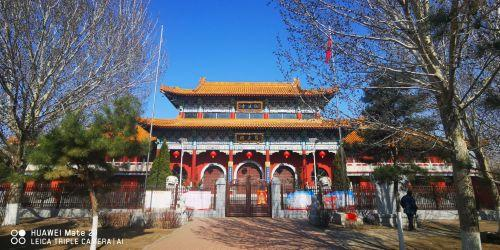
地标名称：弘法寺
所在城市：锦州市·太和区